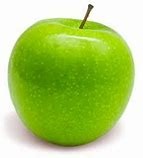
Label: apple